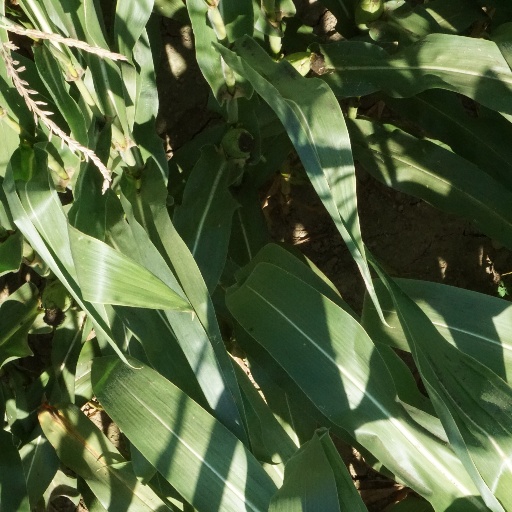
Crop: maize; corn